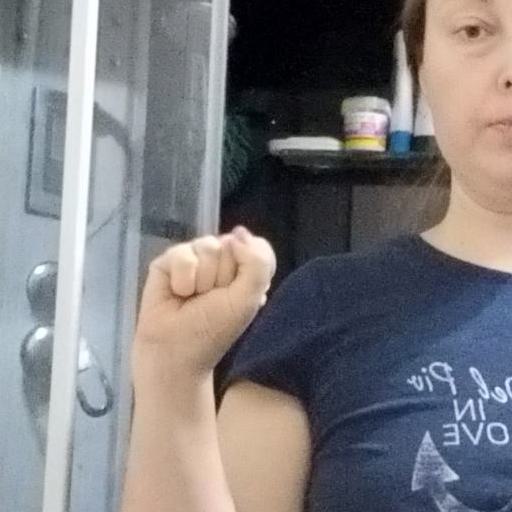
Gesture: fist